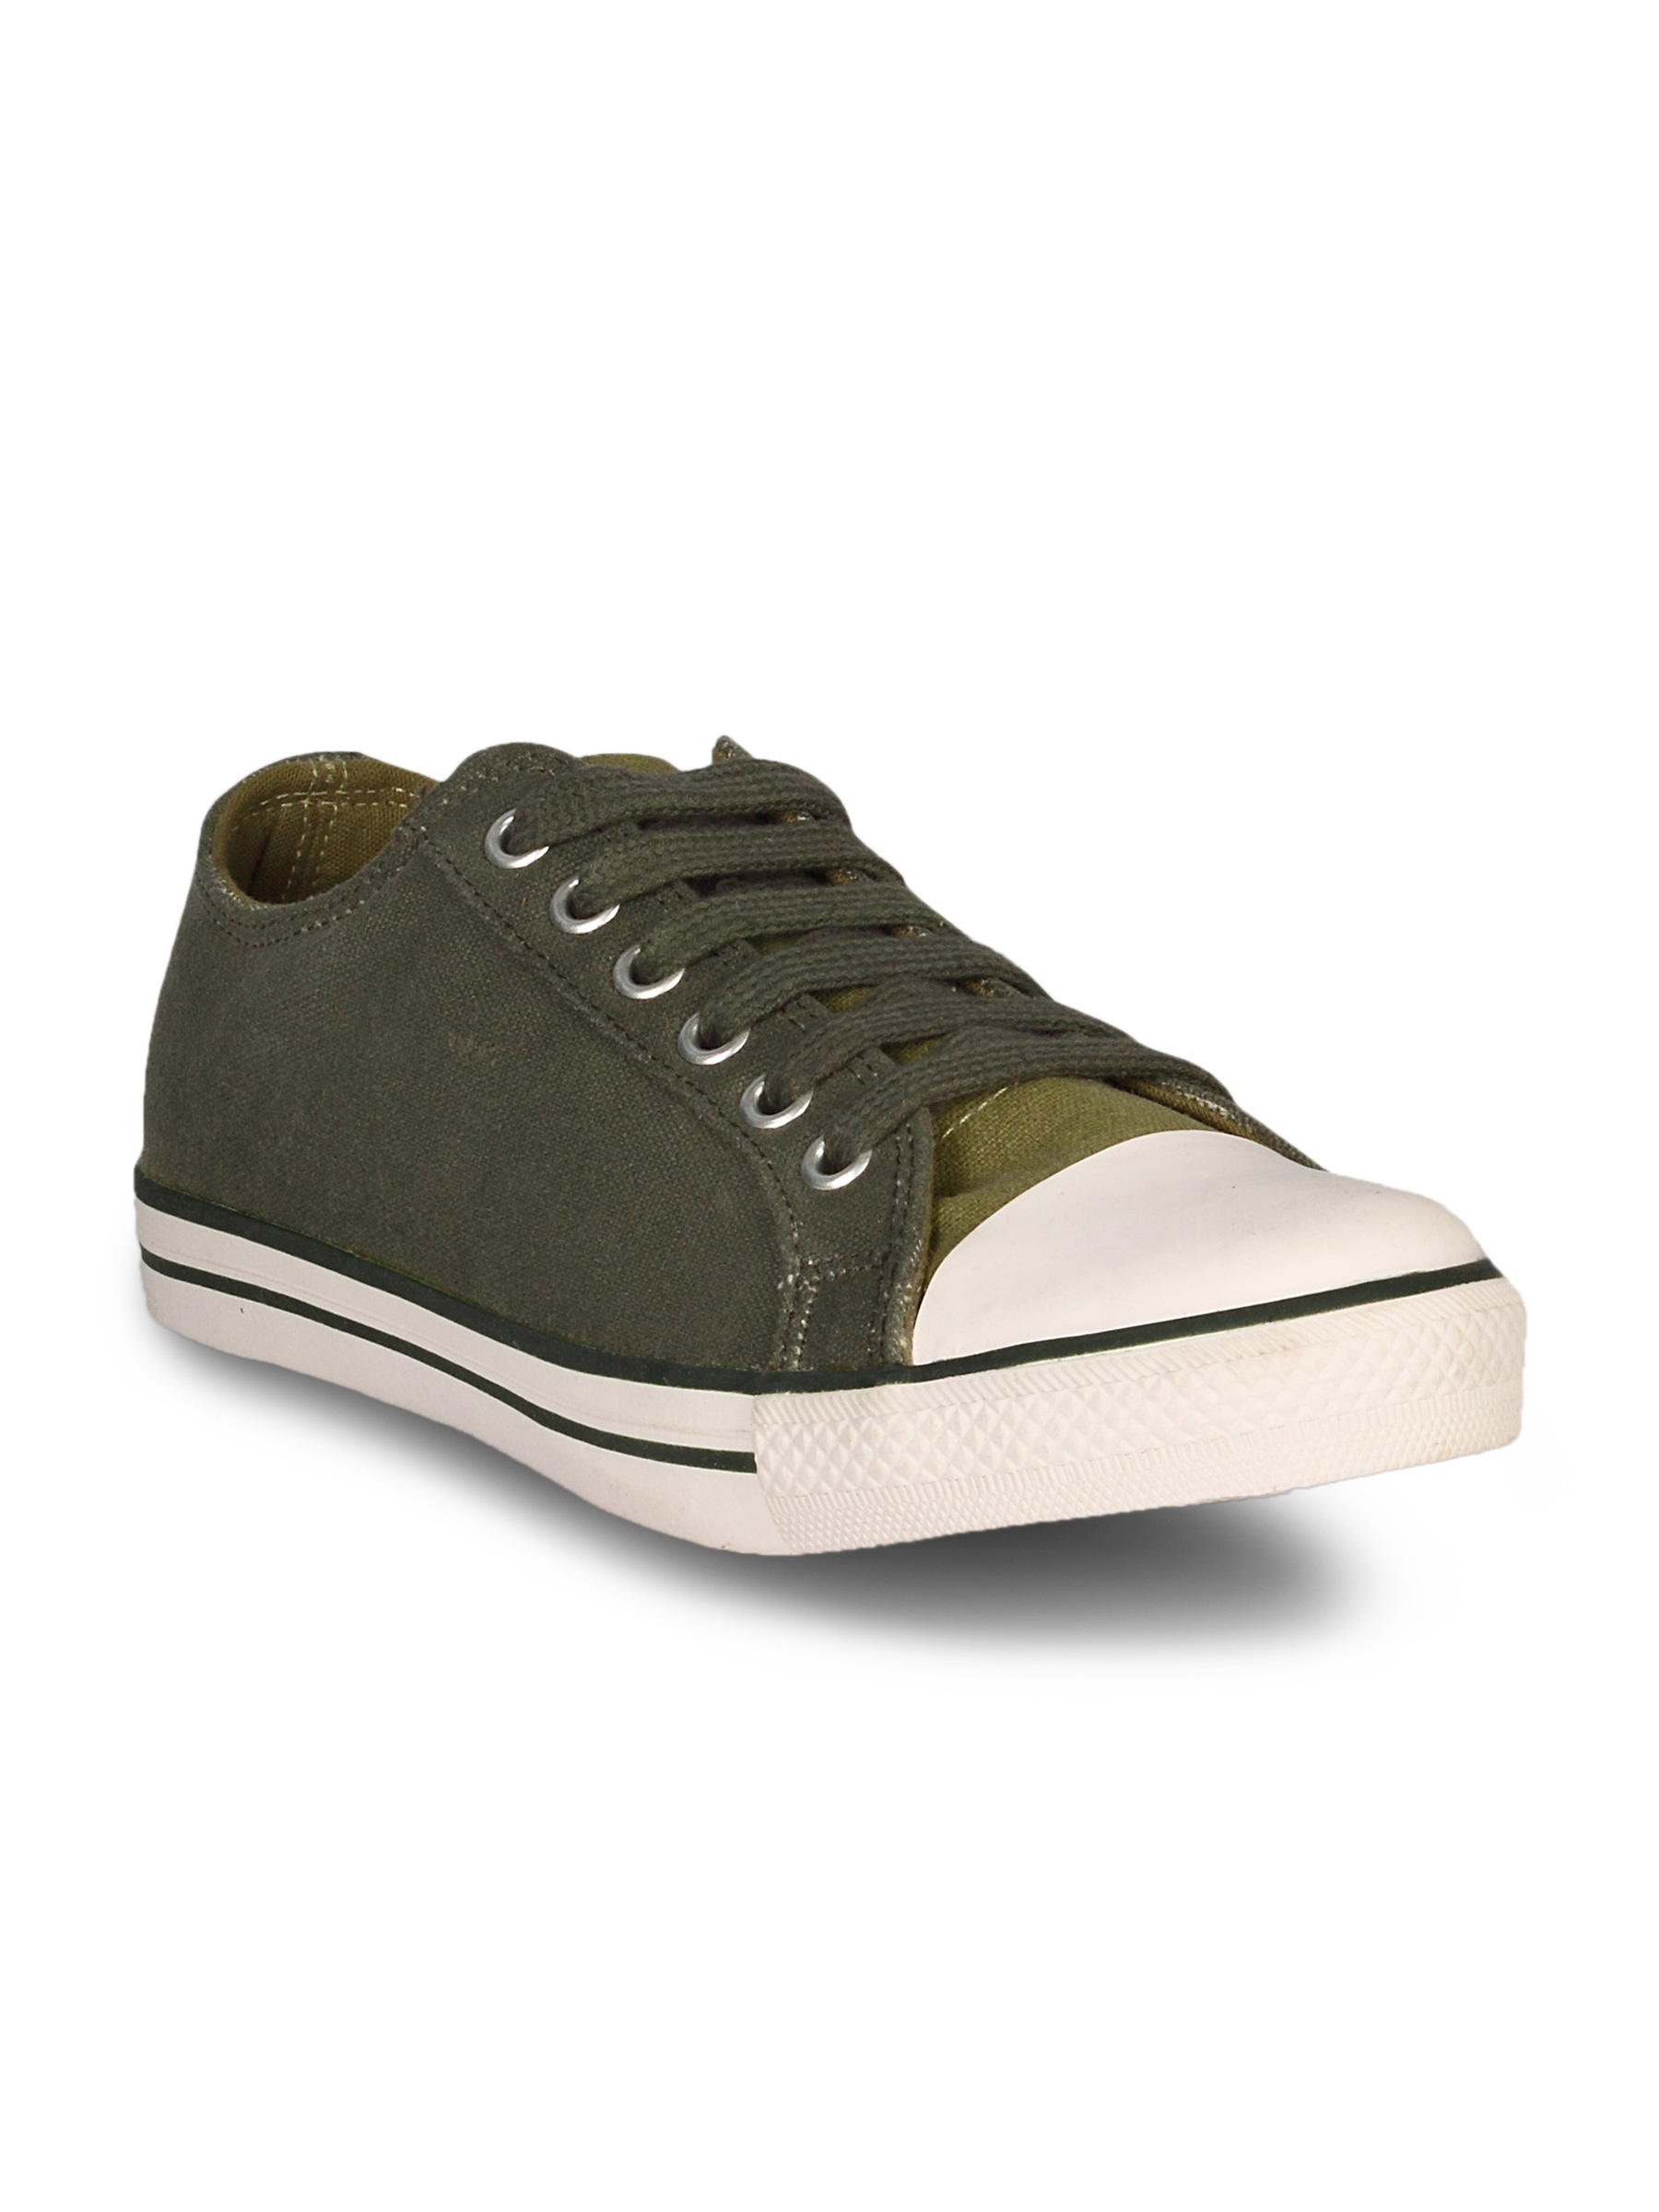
ADIDAS Khaki Color Canvas Shoe
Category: Footwear / Shoes / Casual Shoes
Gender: Men
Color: Brown
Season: Summer 2011
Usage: Casual